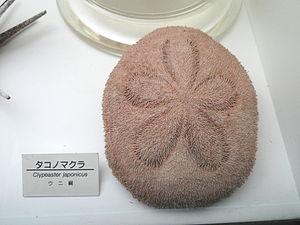
Clypeaster est un genre d'oursins plats de la famille des Clypeasteridae.
« Red sea urchin 'almost immortal' », BBC News, ‎ 24 novembre 2003
Clypeaster japonicus est une espèce d'oursin irrégulier de la famille des Clypeasteridae.